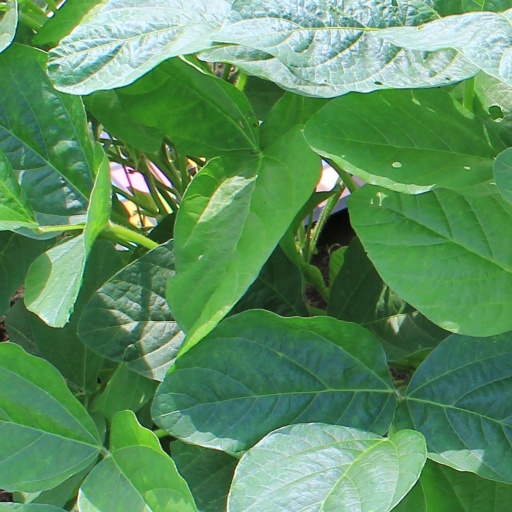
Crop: soybean